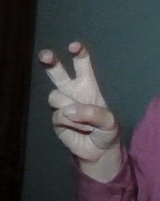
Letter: toot